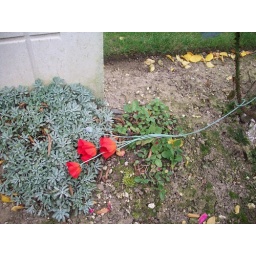
I bought these in the bird market in Paris, near to the Babblers.